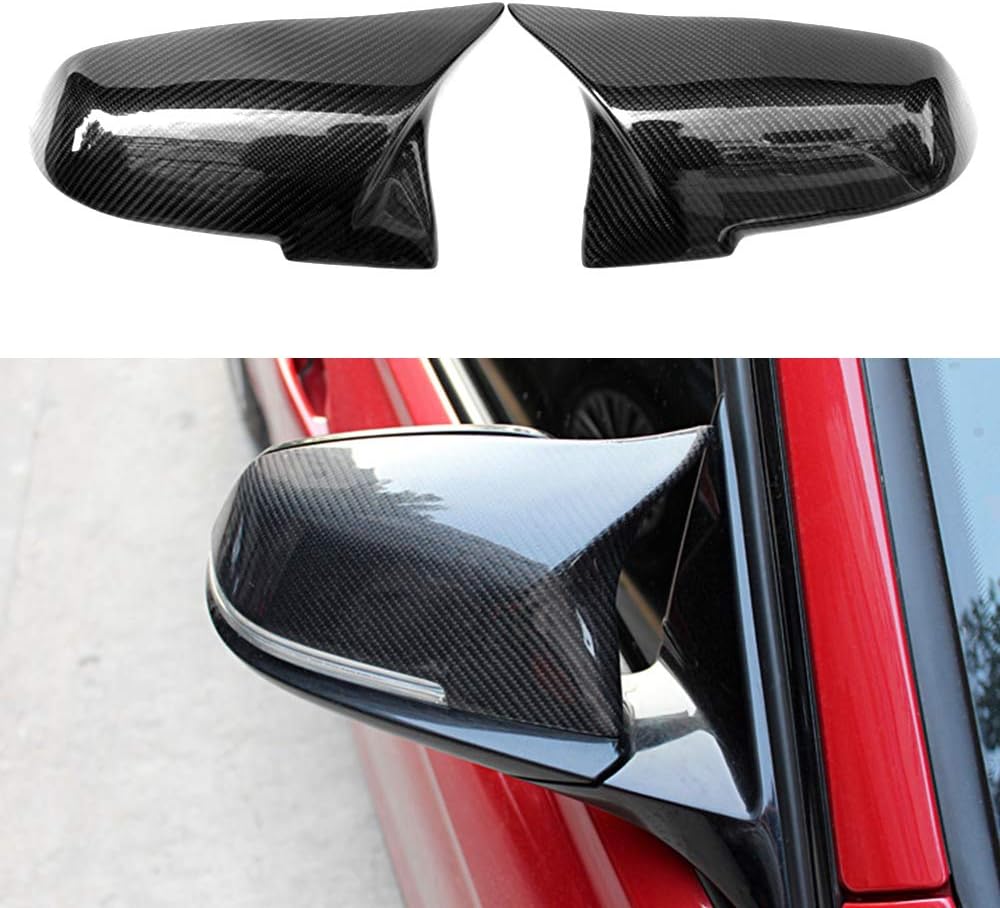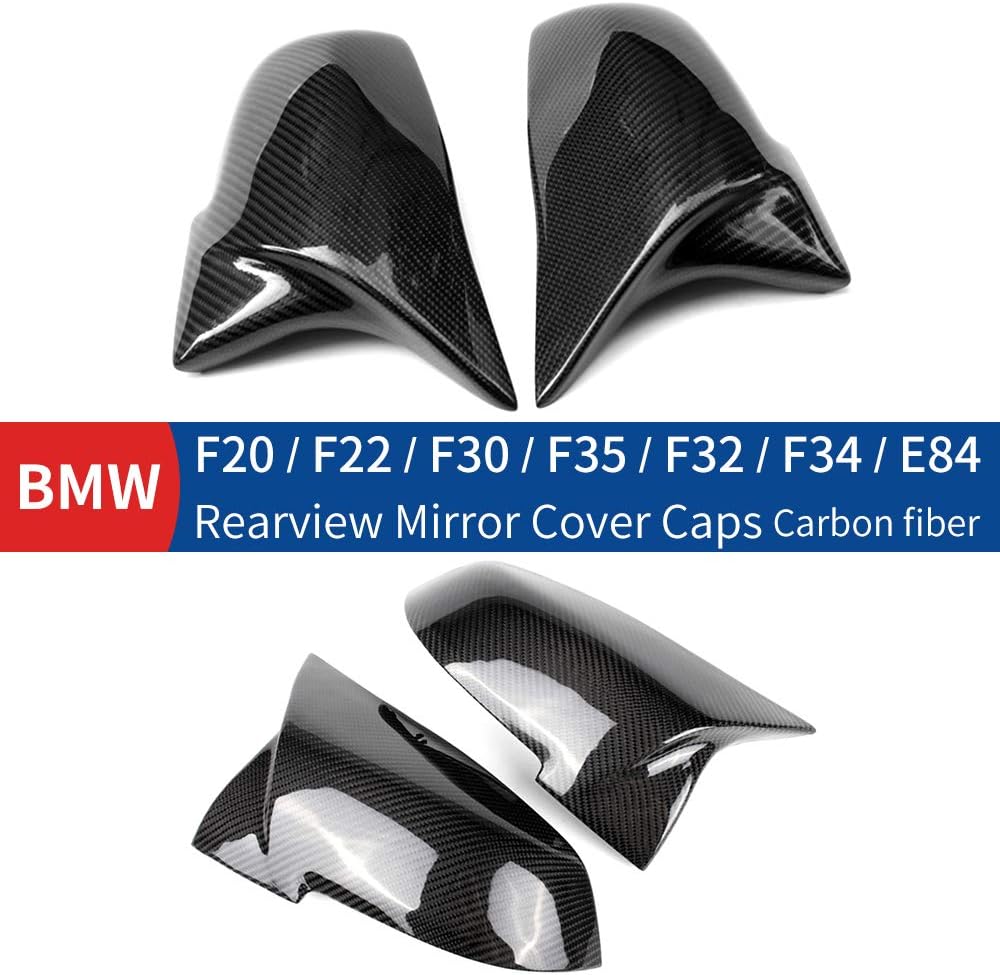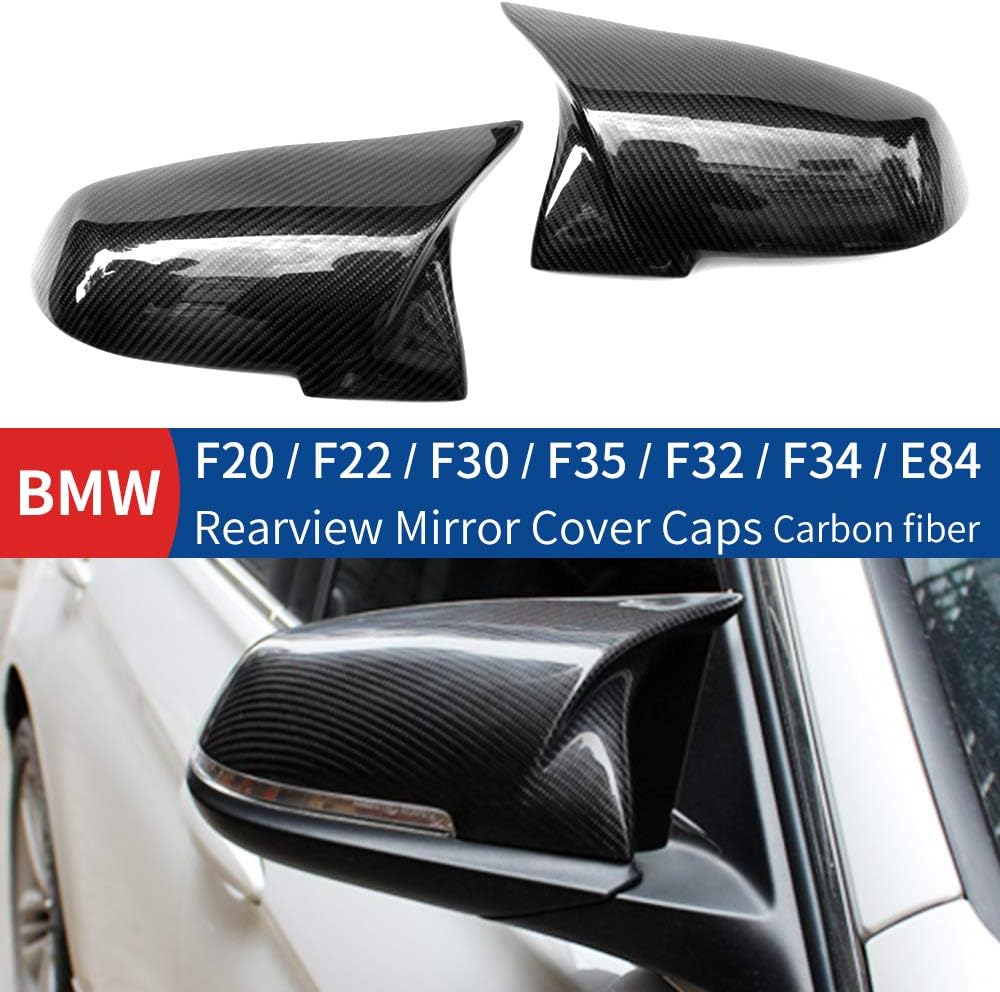
Door Rearview Mirror Cover Cap Compatible with BMW F20 F22 F23 F30 F31 F32 F33 F36 F87 M2 X1 E84(Real Carbon Fiber+ABS)
Category: Automotive
Our original intention is to create a superior auto accessories dream factory for the people who pursuit the quality of life, and to be unconstrained. In order to leave a good shopping  experience for all customers,we choose different materials for different accessories.   Such as car’s grills, we choose ABS materials, ABS materials are durable, moisture-proof and corrosion-resistant. It is an environmentally safe material with good mechanical properties,  good impact strength, good dimensional stability and can be used at extremely low temperatures. Team Our serial entrepreneur took aim at disrupting the car accessories market, and we enlisted an elite team around him to ensure the brand's success. and along with design prowess working with world renowned car brands to assure Huichi’s premium quality. Quality We create standards and lead standards Responsible for customers: 100,000 times of rigorous quality testing, just for your carefree Responsible for the environment: 100% environmentally friendly material, no pollution to the environment. Details 1.Imported high quality ABS Material & real 3K carbon fiber material. 2.Surface UV finish, Electroplating process, metal sense, preventing color fade,not easy to scratch. 3.Original car replacement installation, precise radian, joint closely.  4.Original car mold, perfect details, Instantly and dramatically improves the sporty appearance for your car.  5.From selection to production, every detail is refined.  6.Placement on vehicle: front. 7.Condition: OEM design, 100% new. 8.Package included: 1 set (driver side& passenger side)mirror cap cover(2pcs).
Features: Fitments: Will fit for BMW 3 series F30[4-door sedan], 3 series F34[5-door fastback], 3 sereis F31 [5-door estate/wagon], 1 series F20[5-door hatchback], 1 series F21 [3-door hatchback], 2 series F22[2-door coupe], 2 series[2-door convertible], 4 series F32[2-door coupe], 4 series F33 [2-door convertible], 4 series F36 [4-door fastback], F87(M2) [2-door Coupe], X1 series E84(LCI)2012-2018 [5-door SUV] | Specifications: glossy black, carbon fibre, 5-layer electroplating surface finish | Material: urable 3K Carbon fiber, High quality ABS | Great fitment & easy installation, no modification or cutting required.